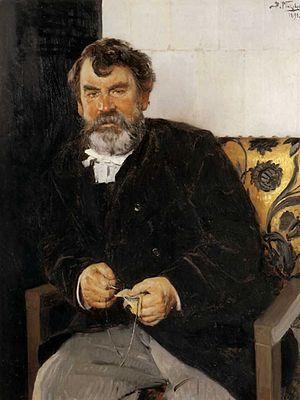
Evgraf Semionovitch Sorokine, né le 6 décembre 1821, à Bolchye Soli et mort en 1892 à Moscou, est un peintre russe spécialisé dans les scènes de genre, la peinture d'histoire et la peinture religieuse, qui fut également enseignant à l'école de peinture, de sculpture et d'architecture de Moscou. Ses frères Vassili et Paul étaient également peintres, principalement de thèmes religieux; Vassili étant plutôt spécialisé en mosaïques.